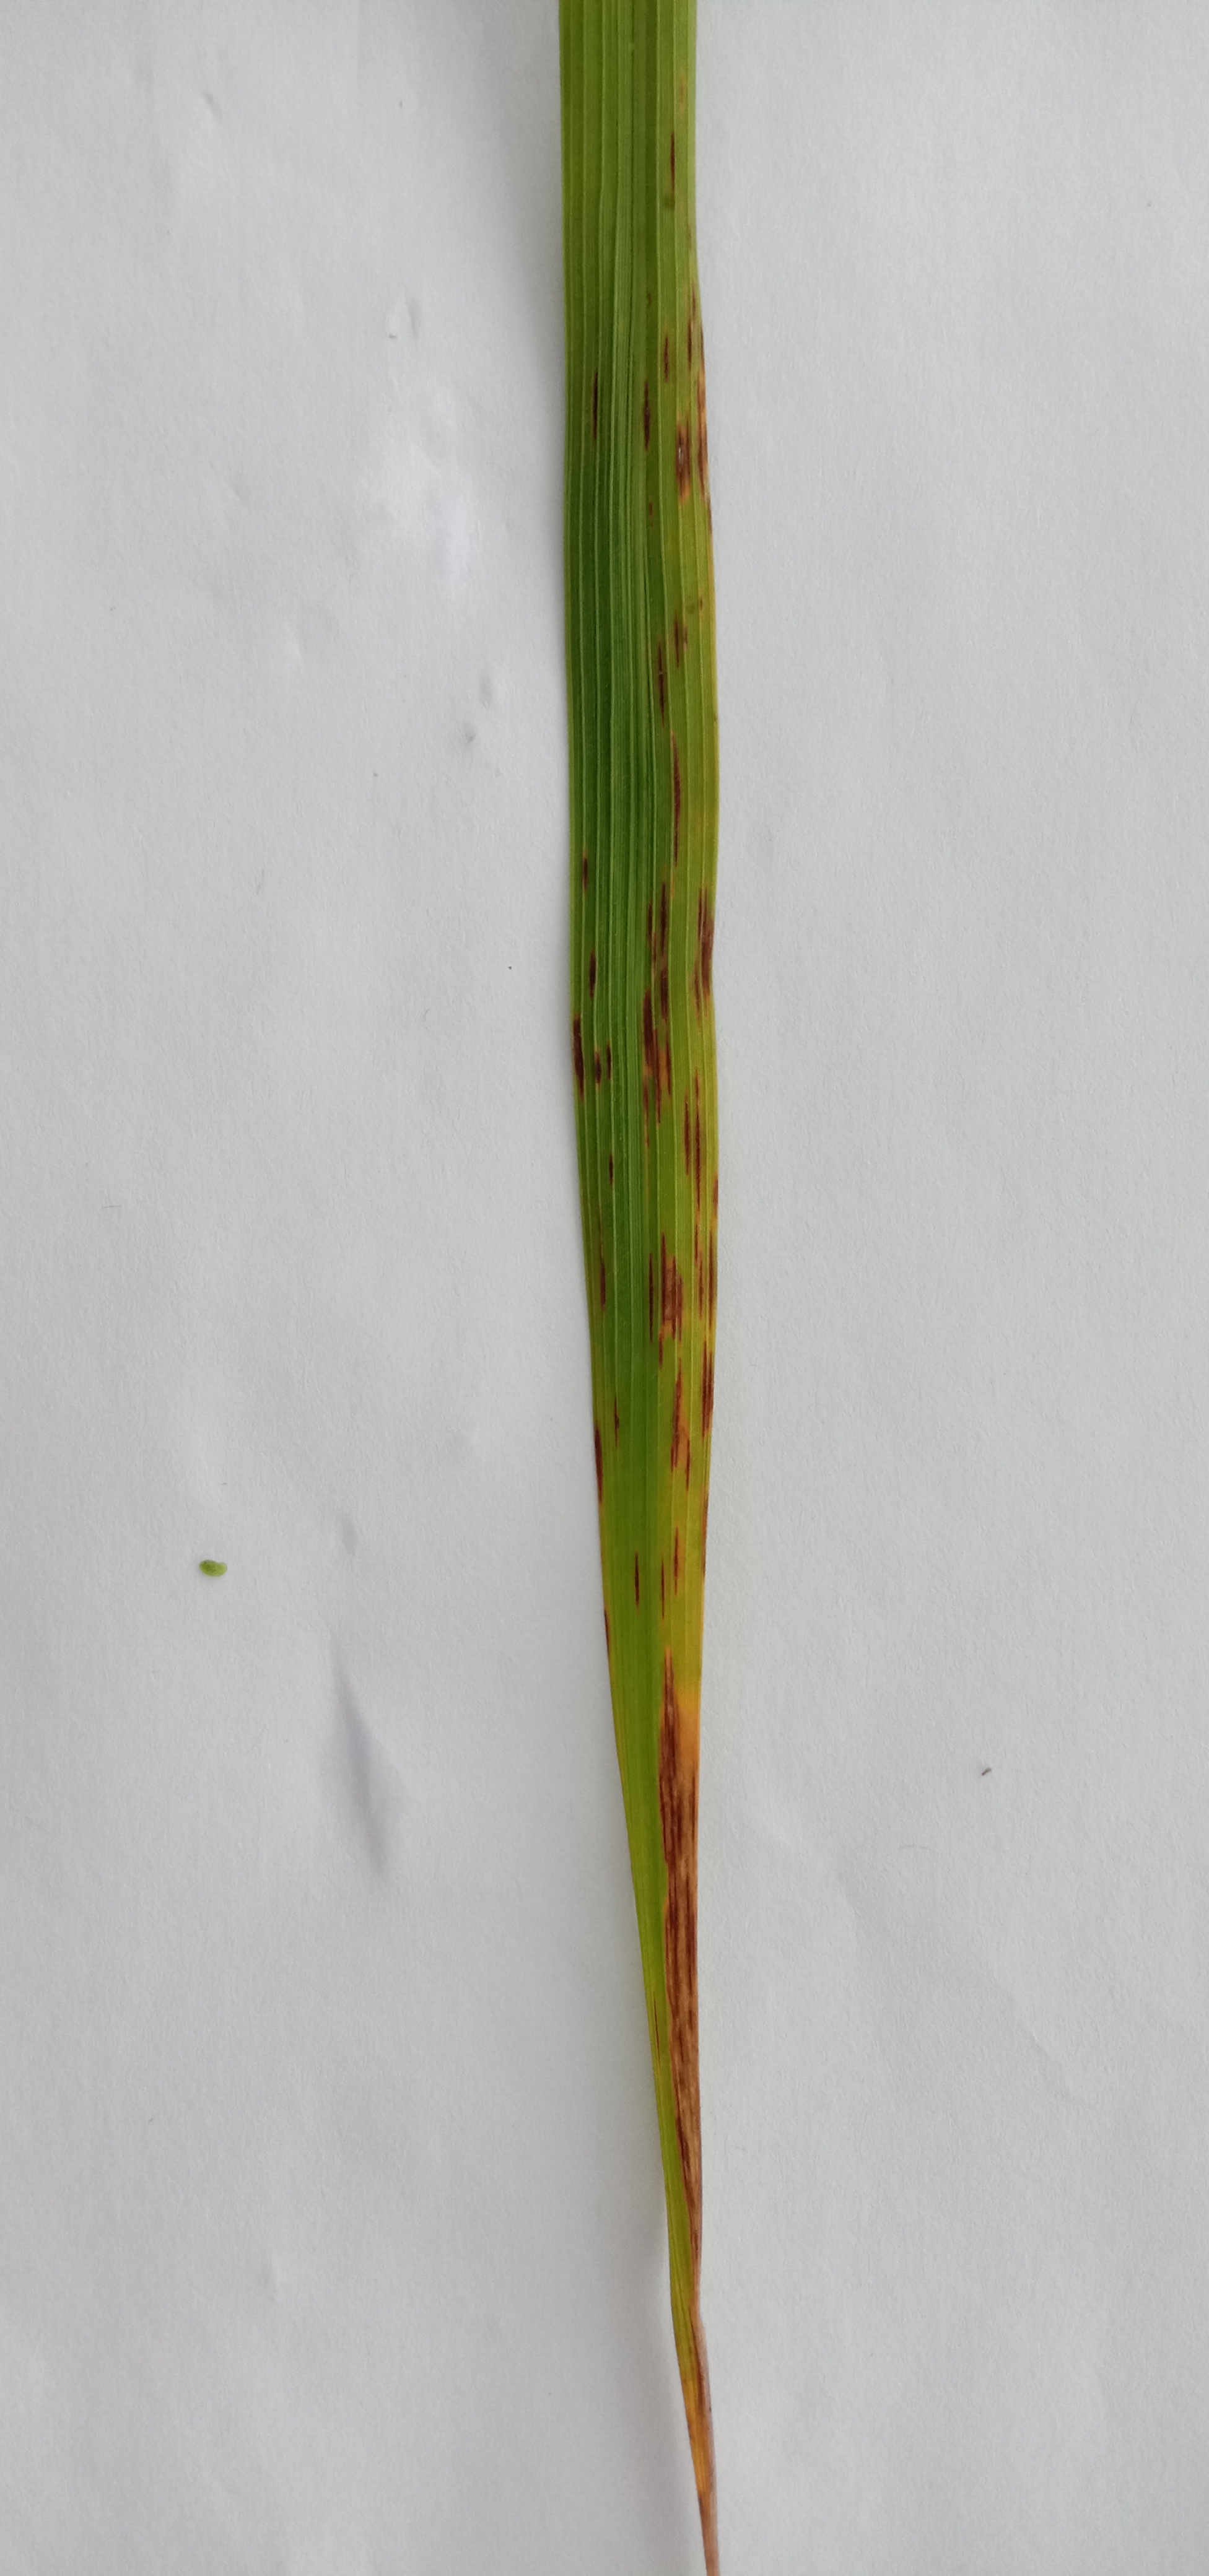
Label: Rice___Leaf_Blast